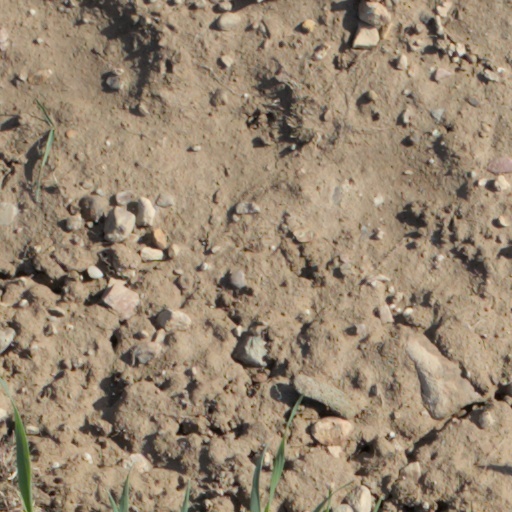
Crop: wheat